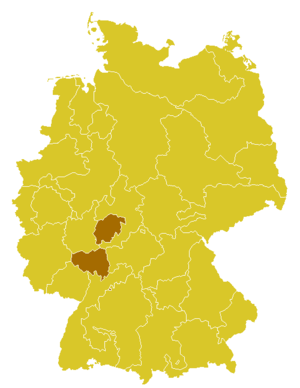
Le diocèse de Mayence est une église particulière de l'Église catholique latine en Allemagne. Son siège est la cathédrale Saint-Martin de Mayence dédiée à Martin de Tours. Érigé au IVᵉ siècle, il est élevé au rang d'archidiocèse métropolitain au VIIIᵉ siècle. Au XIIᵉ siècle, l'archevêque de Mayence devient prince-électeur du Saint-Empire romain germanique. En 1803, le siège archiépiscopal est transféré à Ratisbonne. Depuis 1821, le diocèse couvre le territoire de l'ancien grand-duché de Hesse et est suffragant de l'archidiocèse de Fribourg. L'évêque de Mayence est actuellement Mᵍʳ Peter Kohlgraf depuis avril 2017, vicaire général depuis le 27 août 2017 Udo Bentz.